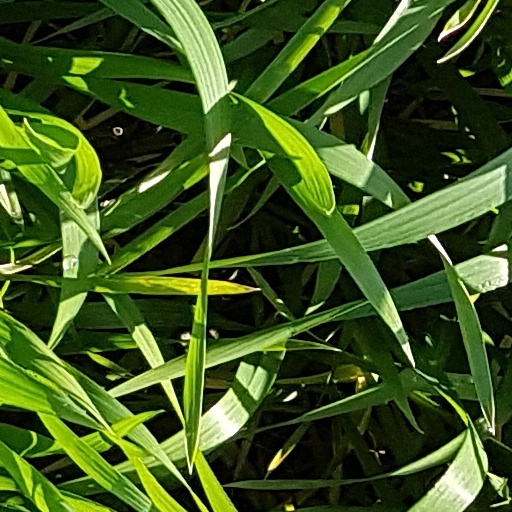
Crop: wheat